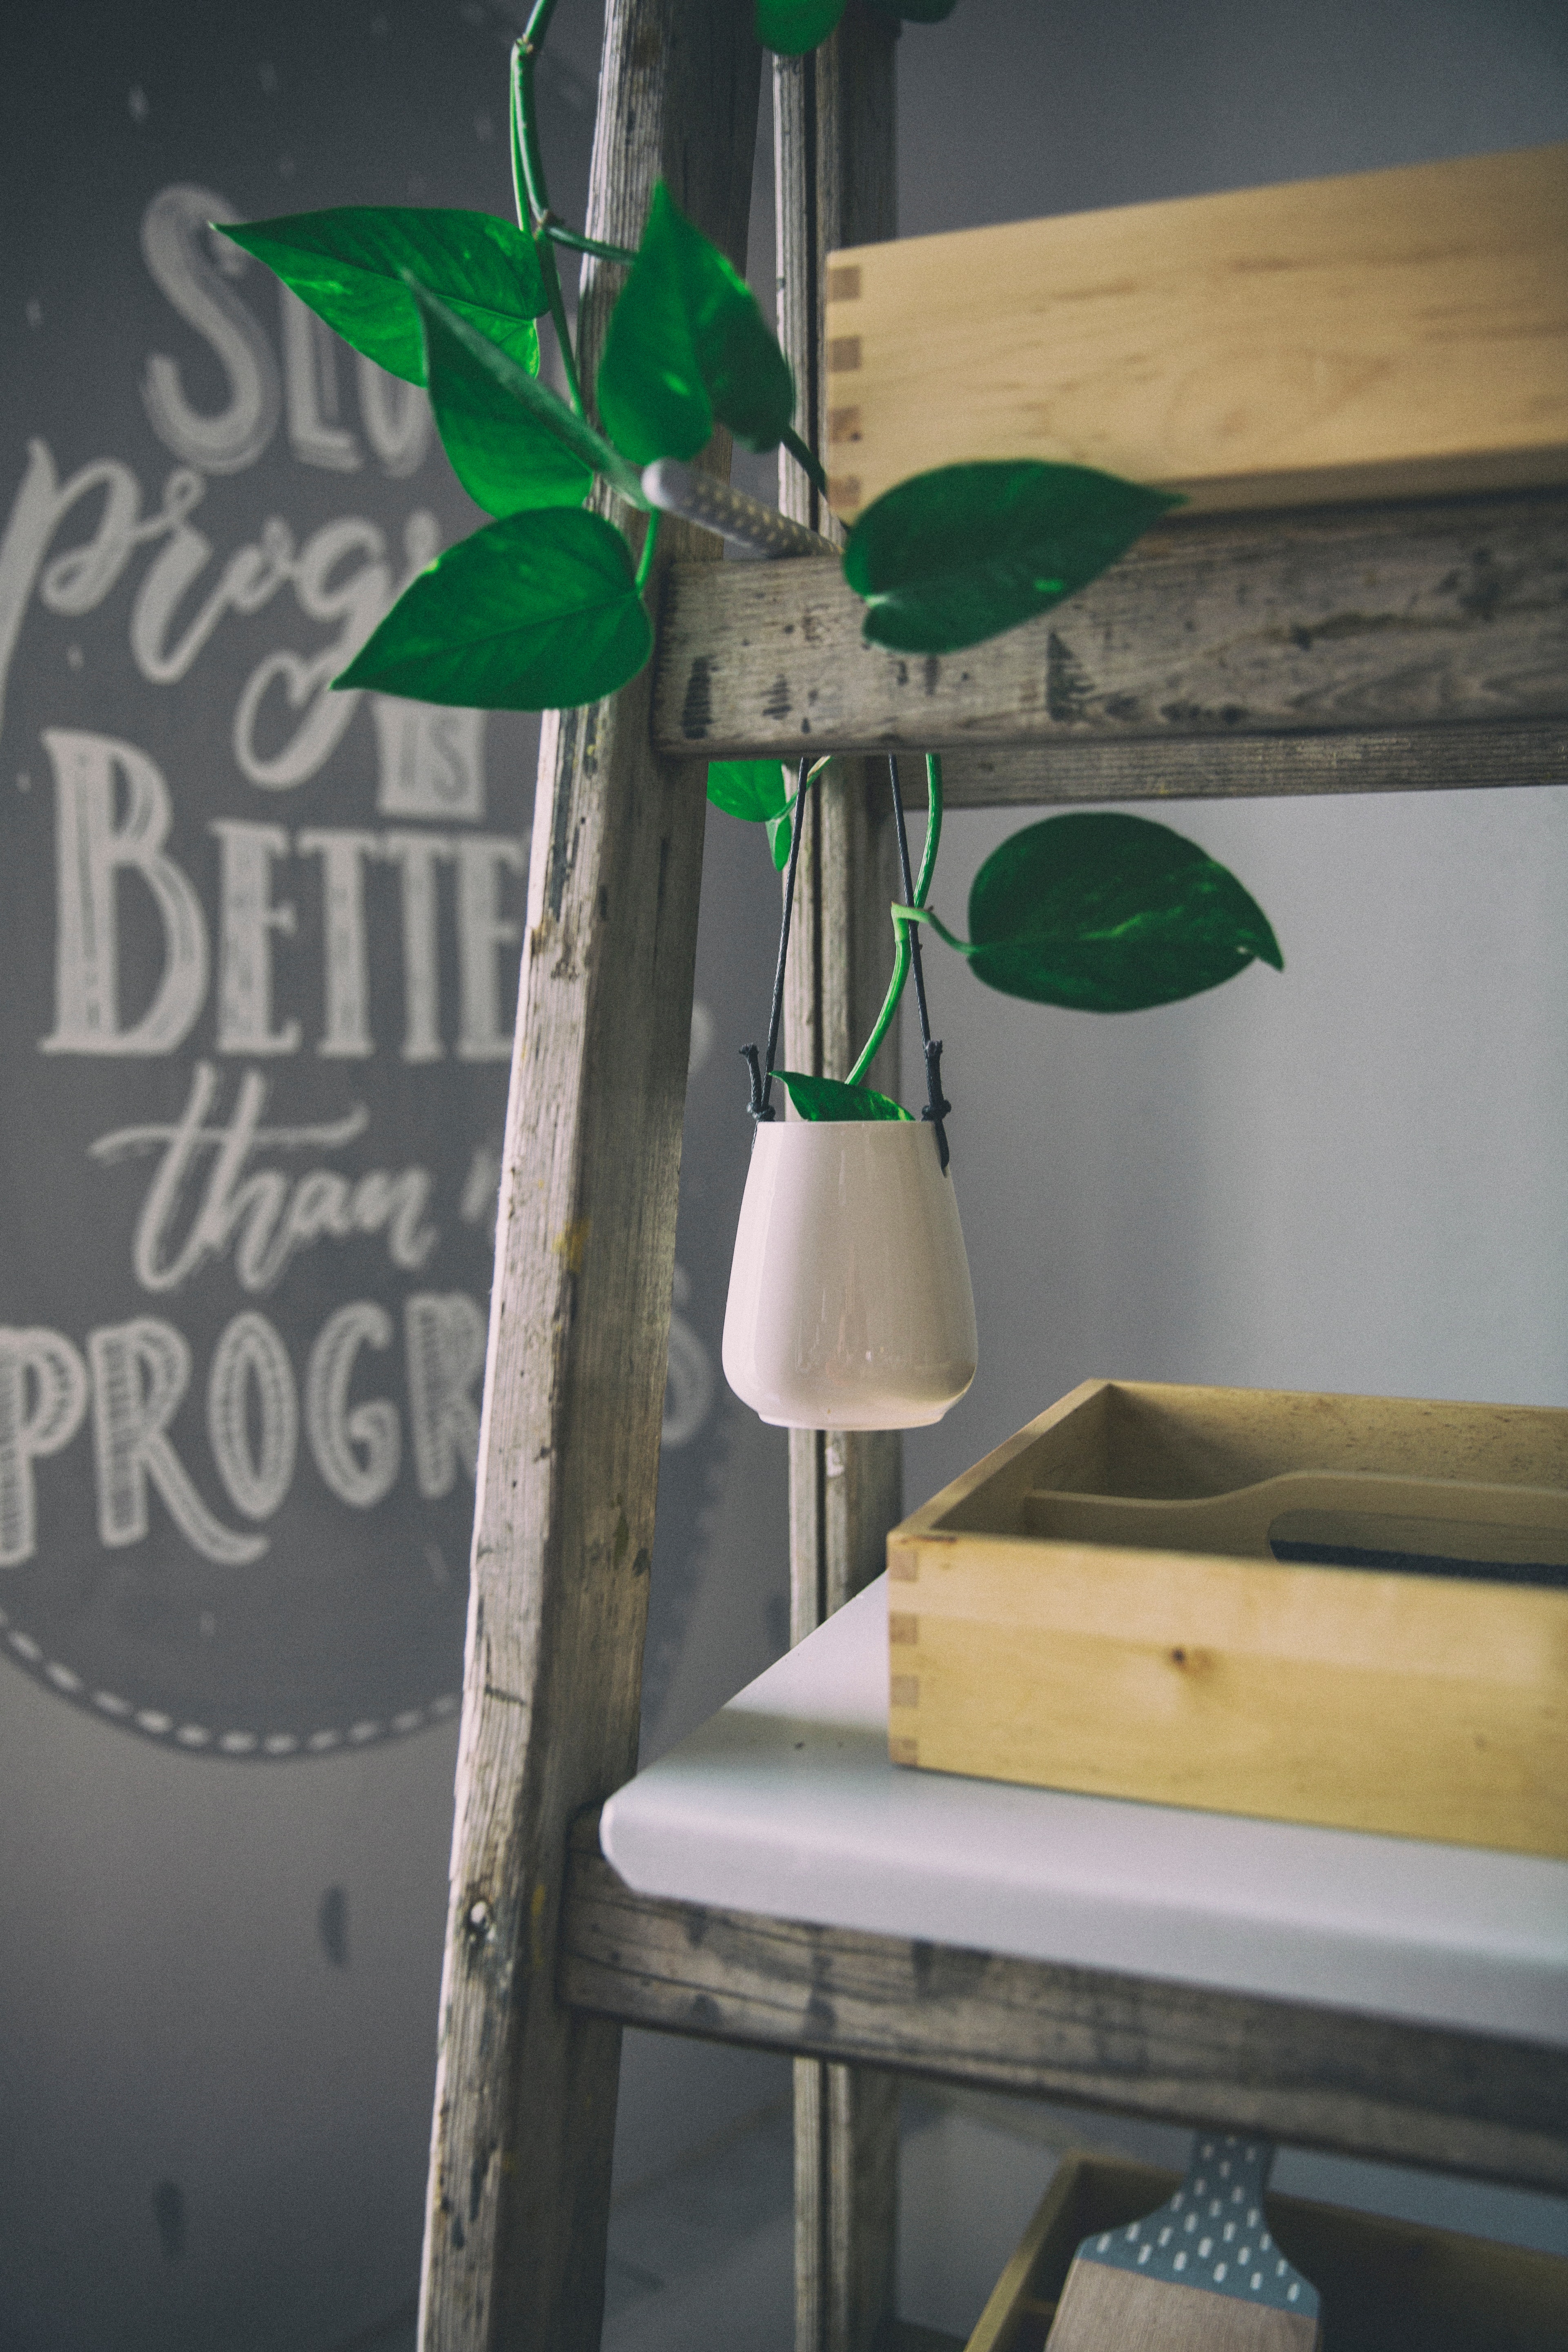
green, room, plant, houseplant, flower